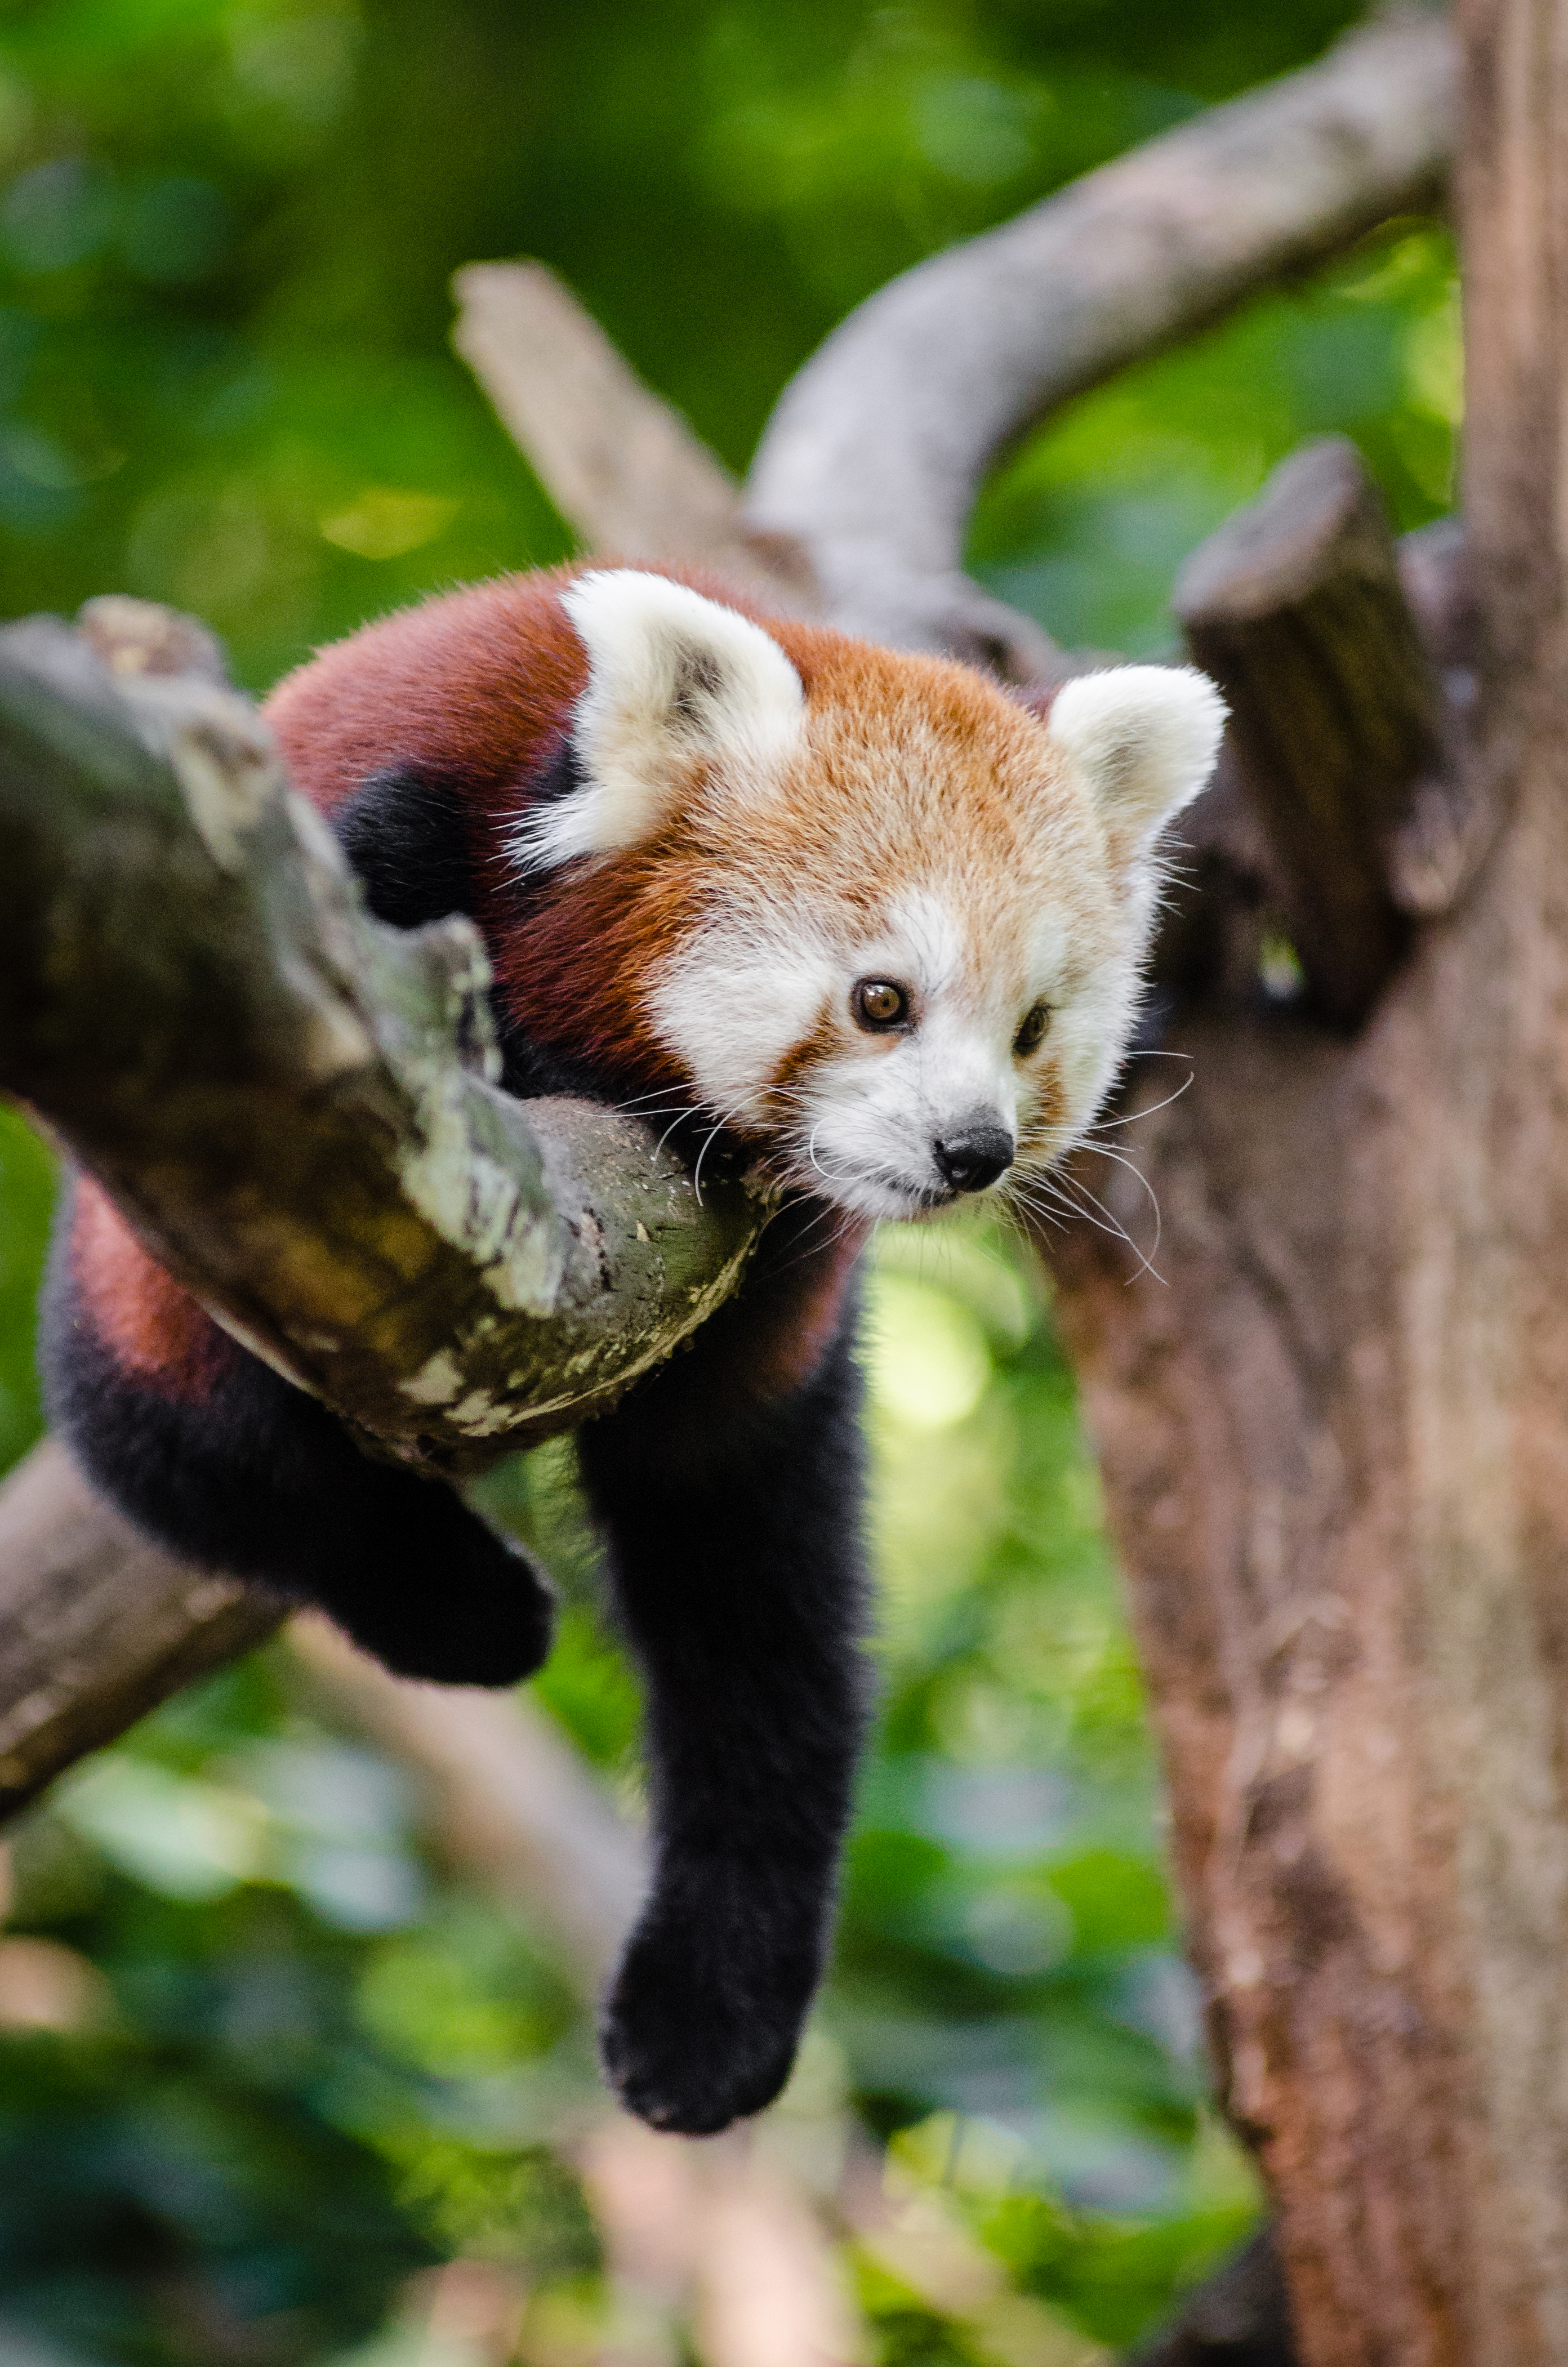
tree, nature, bokeh, vintage, sweet, rain, wet, animal, cute, female, wildlife, zoo, fur, orange, young, green, high, red, mammal, nikon, fauna, red panda, panda, sad, face, nose, tail, animals, ears, endangered, vertebrate, germany, deutschland, natur, tier, iso, ss, fell, regen, grn, gesicht, baum, adorable, bamboo, d7000, roter, kleiner, niedlich, sues, suess, species, bedrohte, tierart, tierpark, weiblich, jungtier, jung, ohren, schwanz, nase, bedroht, ailurus, fulgens, moist, feucht, traurig, giant panda